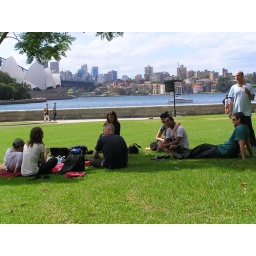
Down by the harbour and the famous building for mud cake and flies ... the flies were very Australian today - everywhere!!!